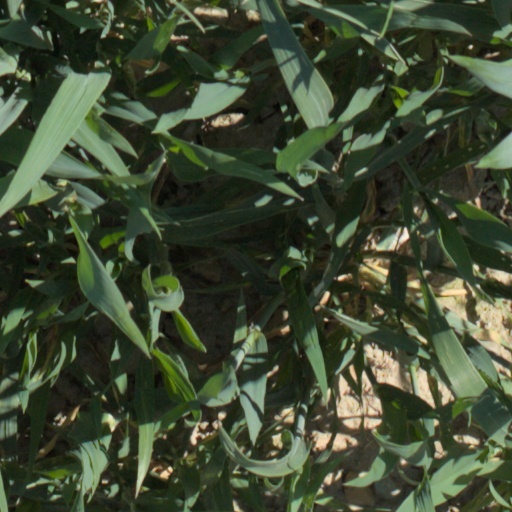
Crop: wheat